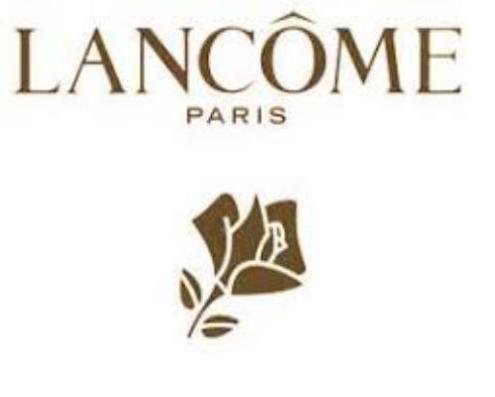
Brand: lancome
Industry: Necessities